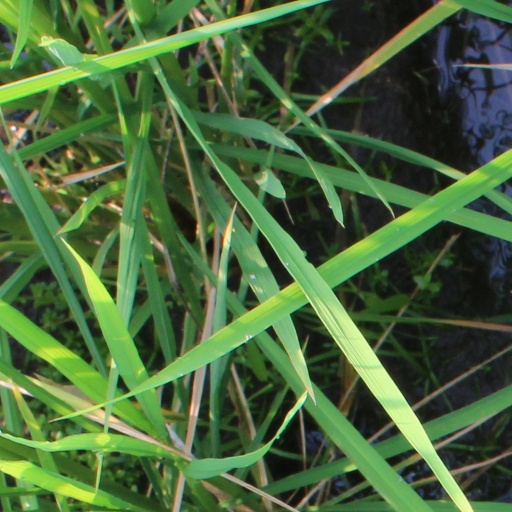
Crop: rice